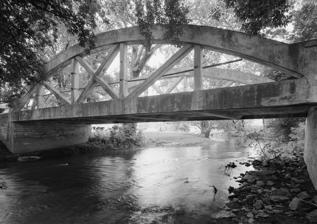
Building: Weaverland Bridge
Country: United States of America
Year built: 1916
Bridge in Terre Hill, Pennsylvania Weaverland Bridge Weaverland Bridge in 2003. Coordinates 40°8′16″N 76°3′34″W / 40.13778°N 76.05944°W / 40.13778; -76.05944 ( Weaverland Bridge ) Carries Quarry Road (Township Route 894) Crosses Conestoga River Locale Terre Hill, Pennsylvania Maintained by East Earl Township Characteristics Design Bowstring arch truss Material Concrete Total length 58.8 feet (17.9 m) Width 19.8 feet (6.0 m) Longest span 58.8 feet (17.9 m) No. of spans 1 History Designer Frank H. Shaw Constructed by John T. Brubaker Opened 1916 Location Weaverland Bridge carries Quarry Road (Township Route 894) across the Conestoga River near Terre Hill , East Earl Township, Lancaster County, Pennsylvania , in the United States . The bridge is notable for its form, a concrete bowstring arch truss . Designer Frank H. Shaw was a consulting engineer to Lancaster County when the bridge was constructed in 1916. Weaverland Bridge was determined to be eligible for the National Register of Historic Places in 1993. See also List of bridges documented by the Historic American Engineering Record in Pennsylvania List of crossings of the Conestoga River References